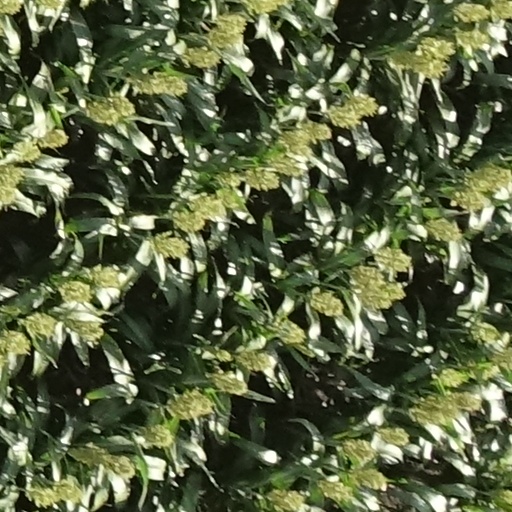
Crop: sorghum